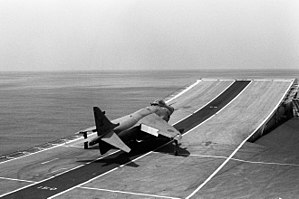
HMS Invincible (1977) / Beskrivelse
En Sea Harrier FRS.1 letter ved hjælp af rampen om bord på HMS Invincible
HMS Invincible er et britisk hangarskib. Hun blev lagt i mølpose i 2005, men skal kunne gøres disponibel til den britiske marine frem til år 2010.